Economy of Lahore

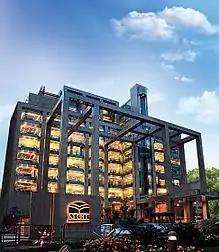
Muslim Commercial Bank headquarters in Lahore

The economy of Lahore has a diversified base spanning from telecommunication, information technology, manufacturing industry, engineering, pharmaceuticals, steel, chemicals and construction material.